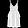
Label: Dress